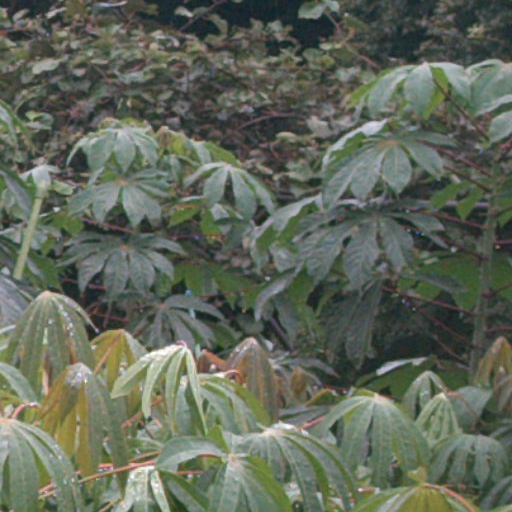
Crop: cassava